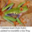
Label: frog